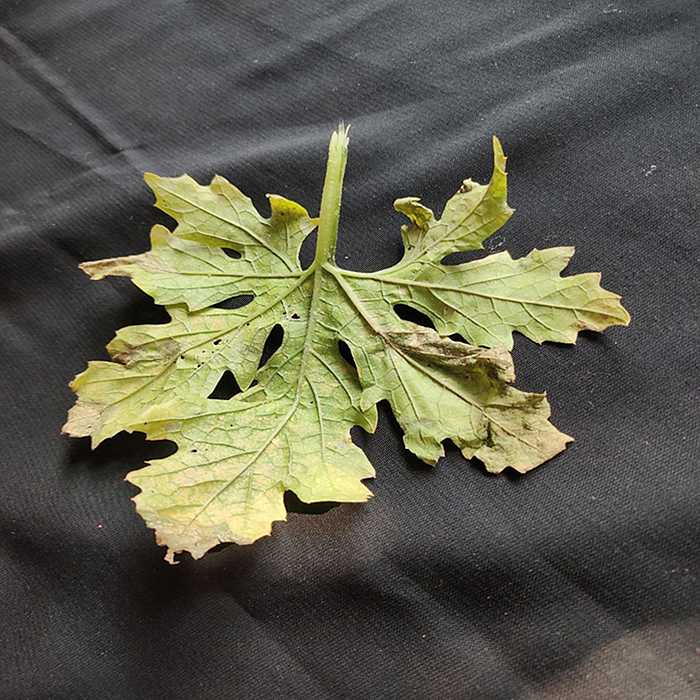
Plant: Bitter Gourd
Label: Fusarium wilt